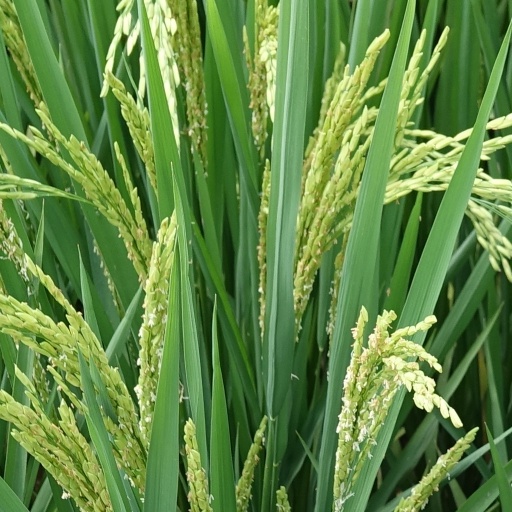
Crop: rice